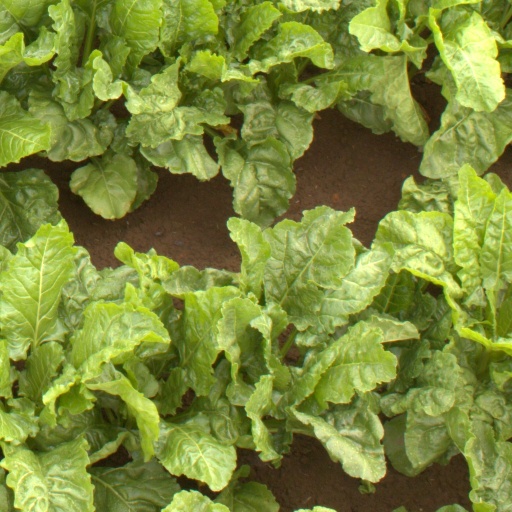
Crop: sugar beet